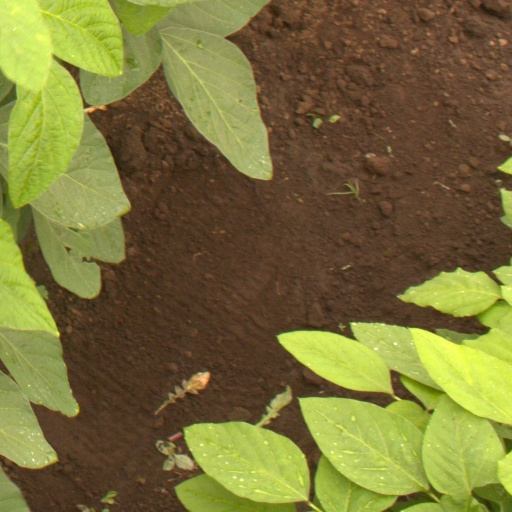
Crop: soybean